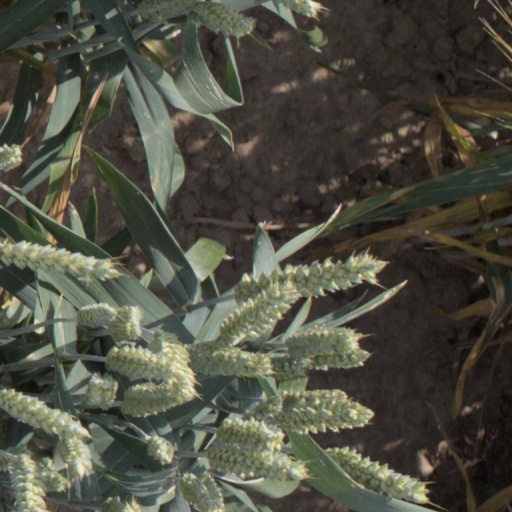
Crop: wheat